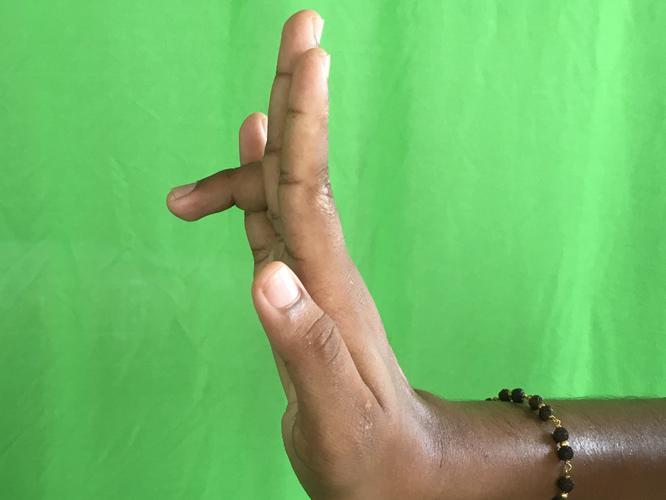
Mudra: Tripathaka
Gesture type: single_hand